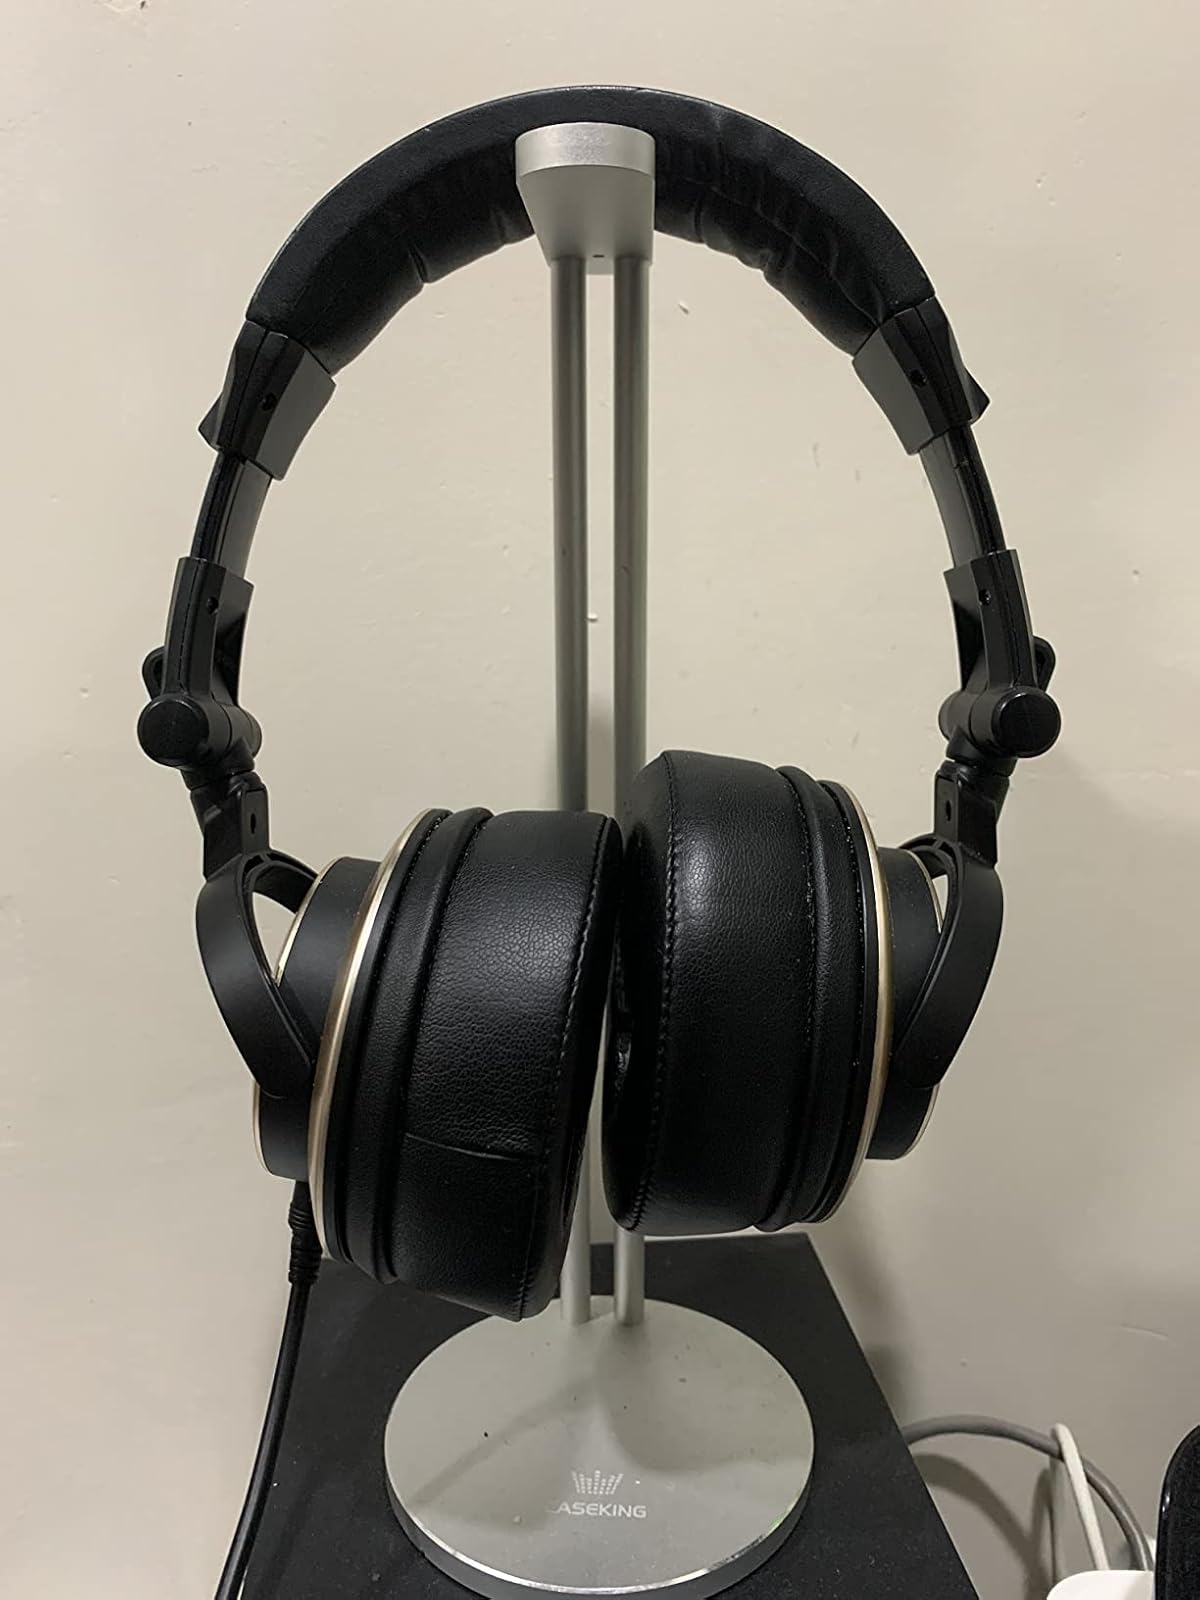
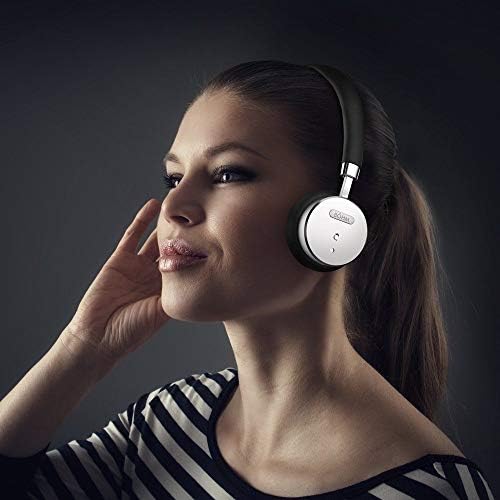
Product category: headphones
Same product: no